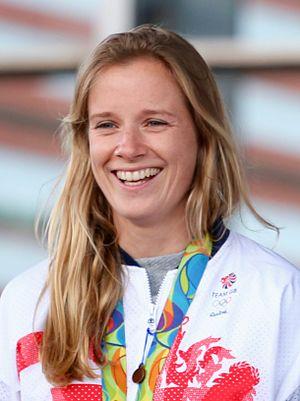
Hannah Louise Mills est une skipper britannique née le 29 février 1988 à Cardiff.